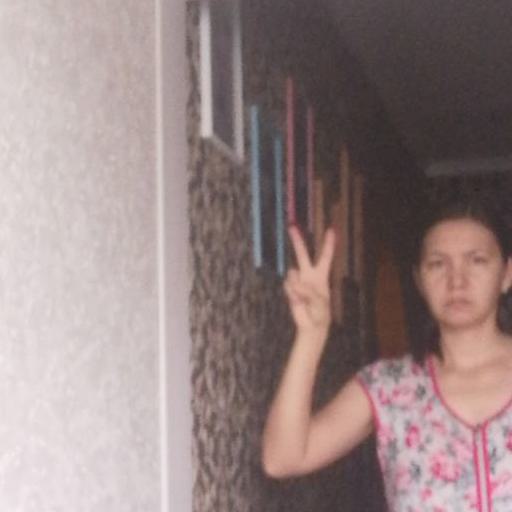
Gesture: peace